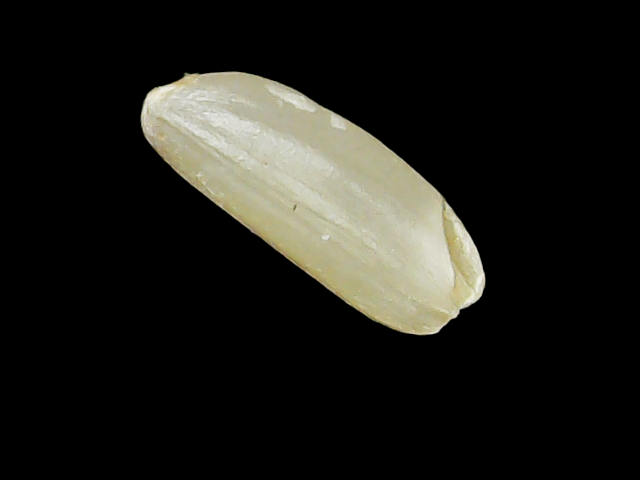
Rice variety: Binadhan12